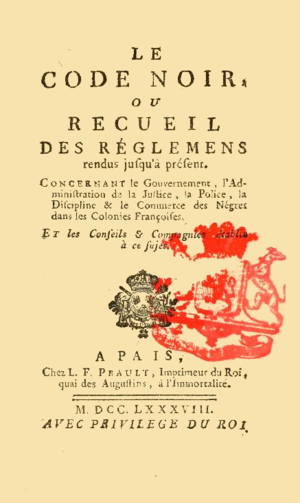
Page de titre
L'accusation d'esclavagisme à l'encontre des Juifs date essentiellement du XXᵉ siècle. Aussi bien aux États-Unis qu'en France, elle se fonde sur la place marginale occupée par les Juifs dans la traite et l'emploi d'esclaves, exploitée et démesurément exagérée par des propagandistes antisémites.